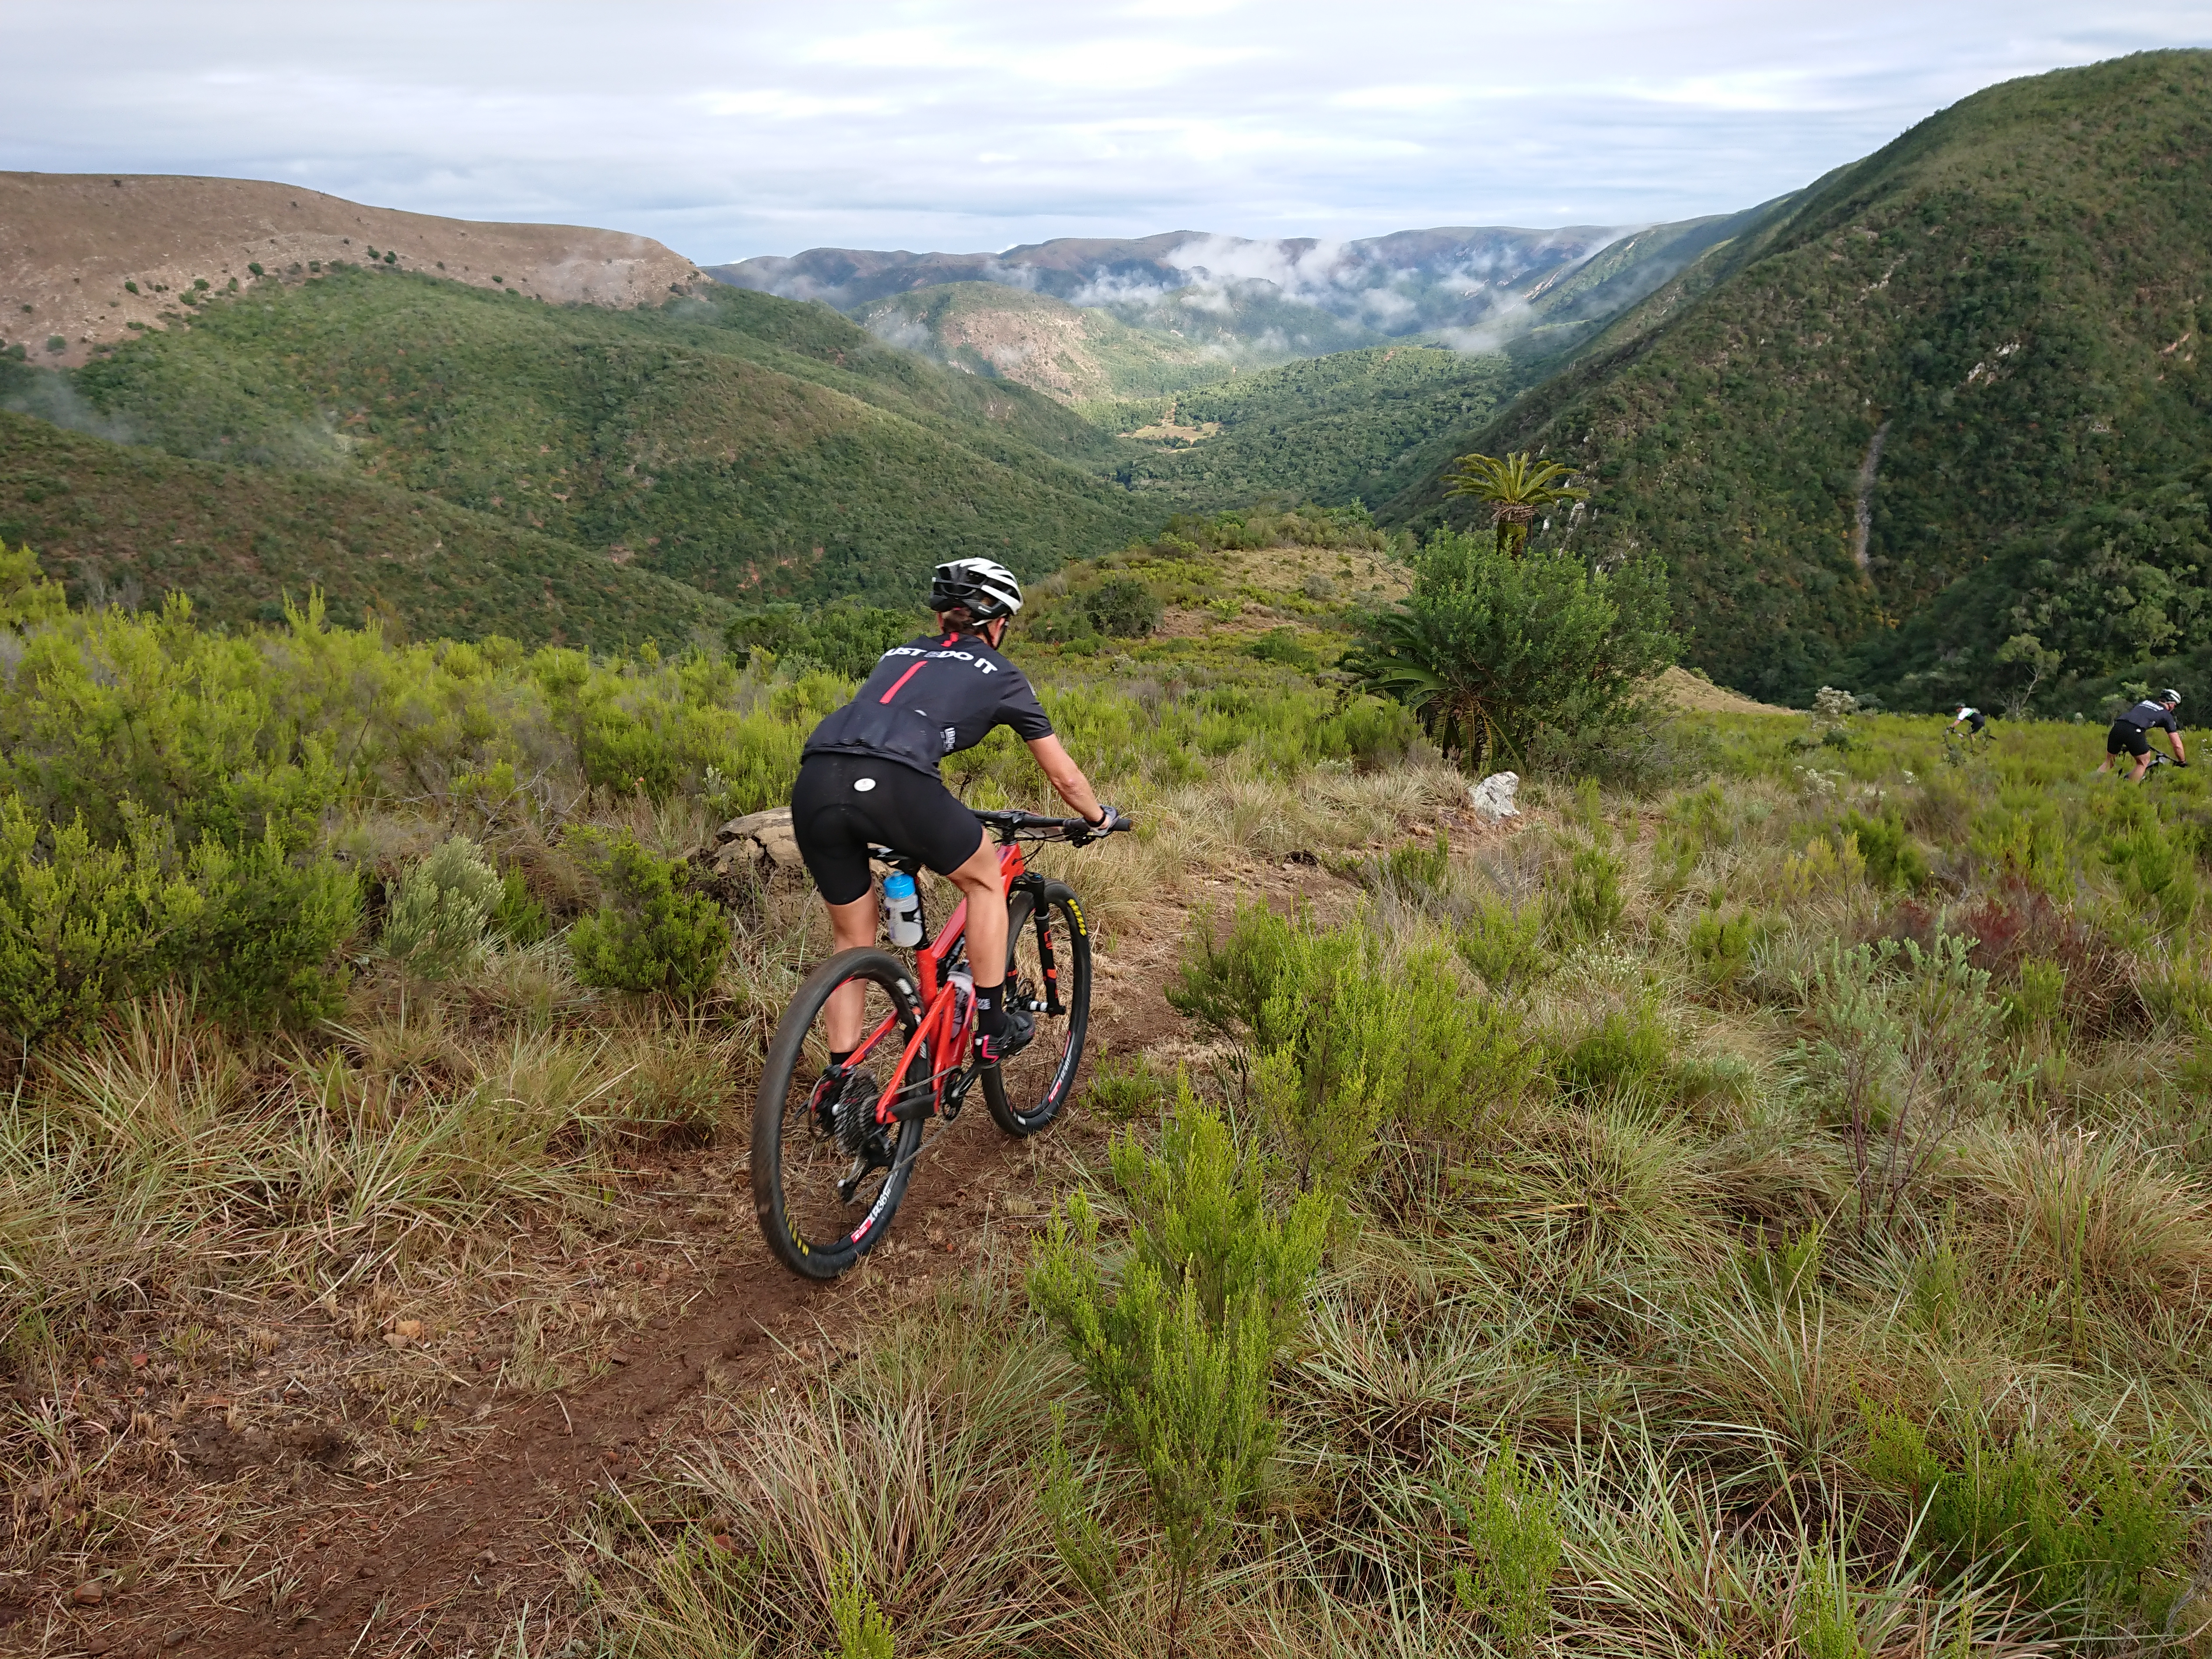
nature, cycle sport, land vehicle, mountain biking, mountain bike, bicycle, mountainous landforms, cycling, path, mountain bike racing, road bicycle, mountain, ridge, wilderness, cross country cycling, trail, hill, sports equipment, bicycle racing, shrubland, racing bicycle, mountain pass, vehicle, soil, mountain range, terrain, plant community, adventure racing, tree, landscape, fell, adventure, cyclo cross bicycle, hybrid bicycle, downhill mountain biking, ecoregion, freeride, grass